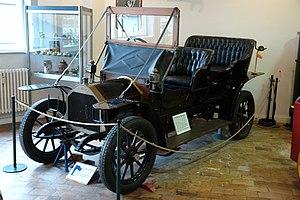
En Belgique, les taxis sont des véhicules de transport public. La réglementation varie selon l'entité fédérée dont ils dépendent.